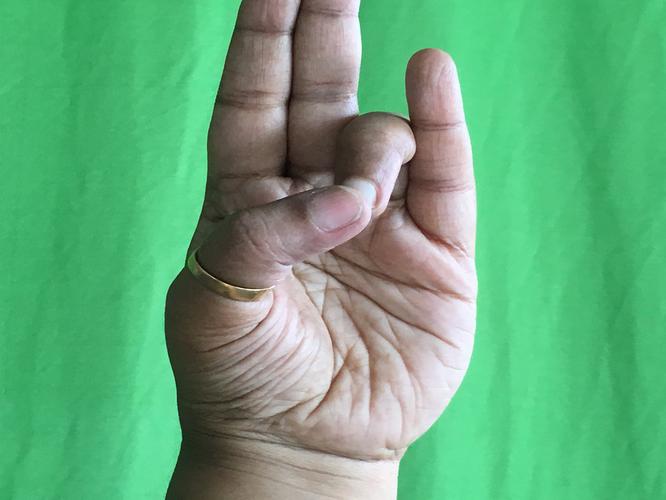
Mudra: Mayura
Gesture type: single_hand